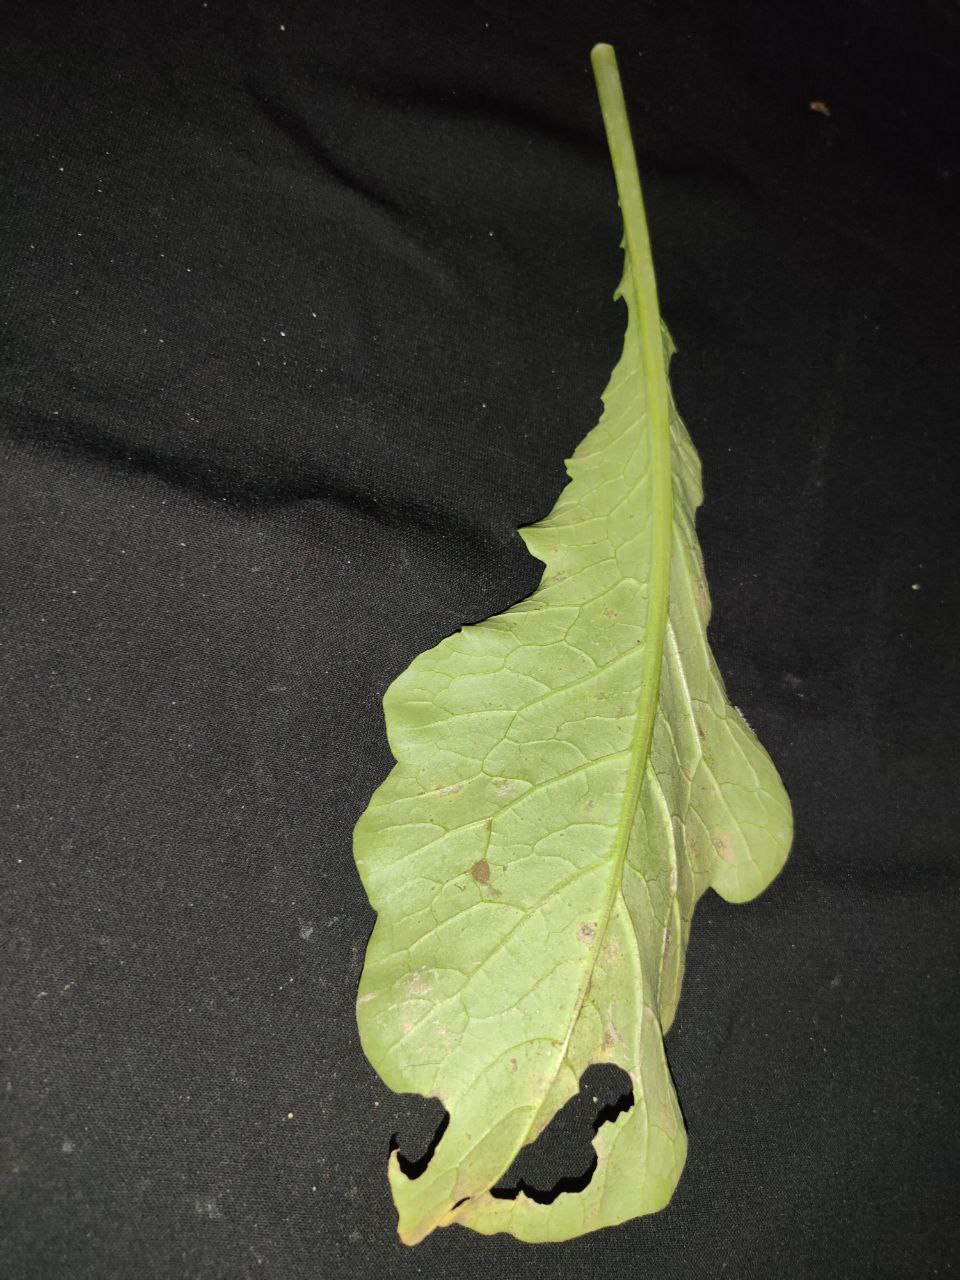
Label: Downey mildew